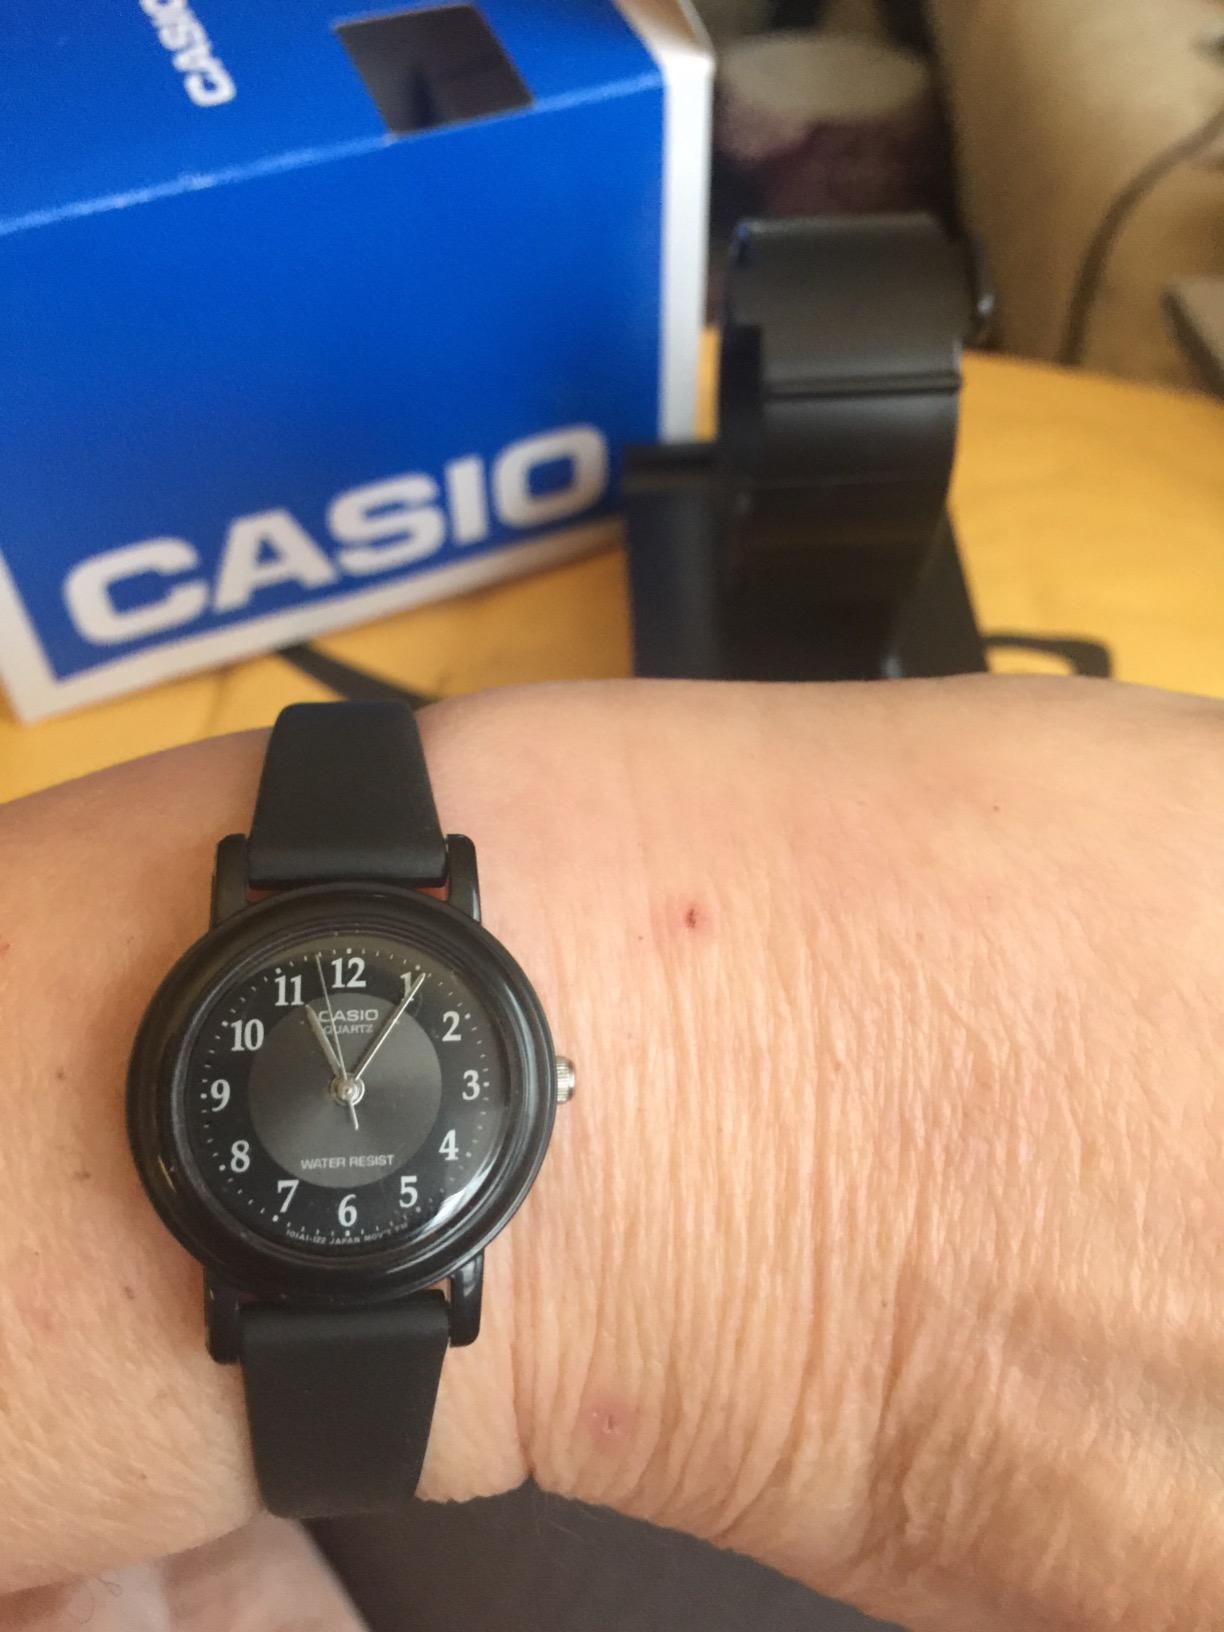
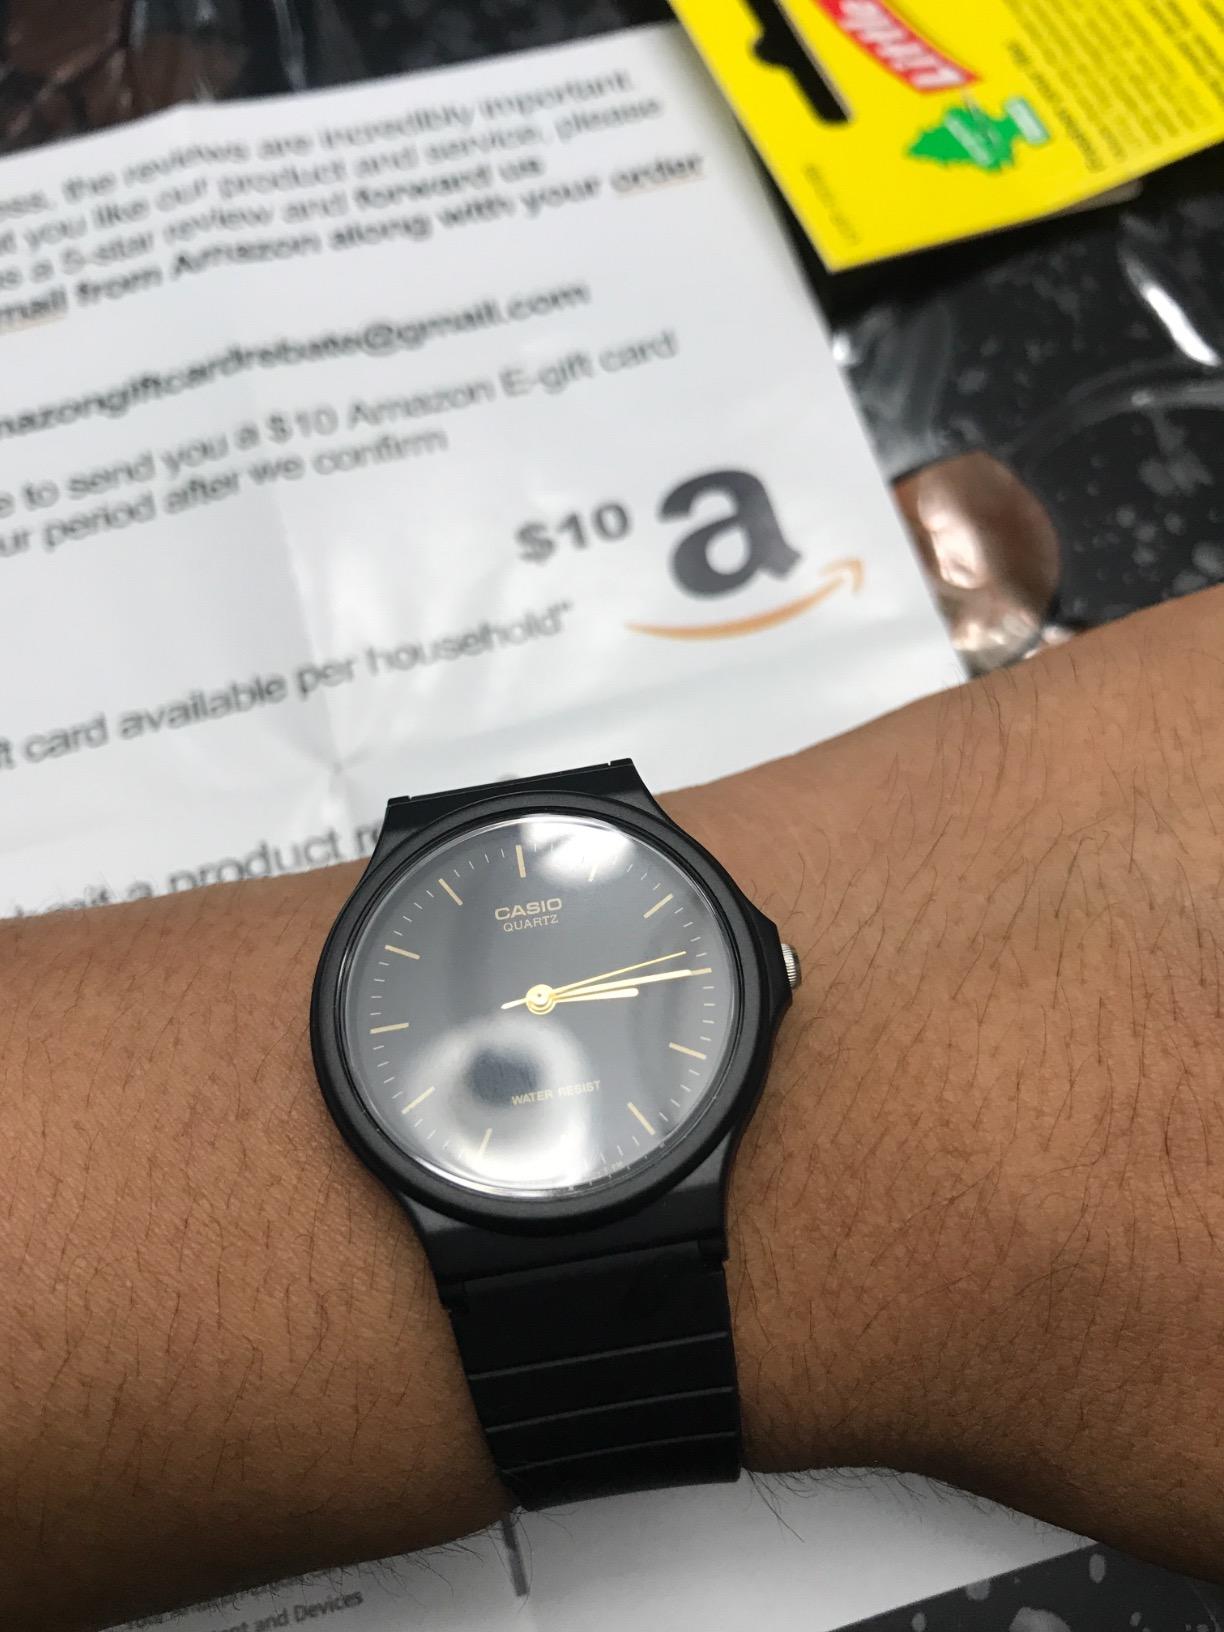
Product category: accessories_watch
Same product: no